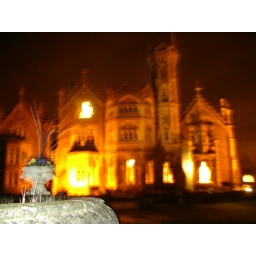
Technically not great but I like the effect of the stone pot and coloured flowers standing against the big orange blur!